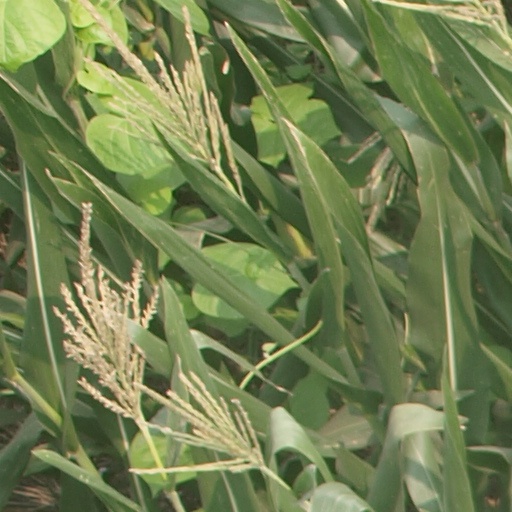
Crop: maize; corn